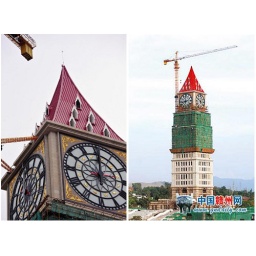
Biggest mechanical clock tower in China